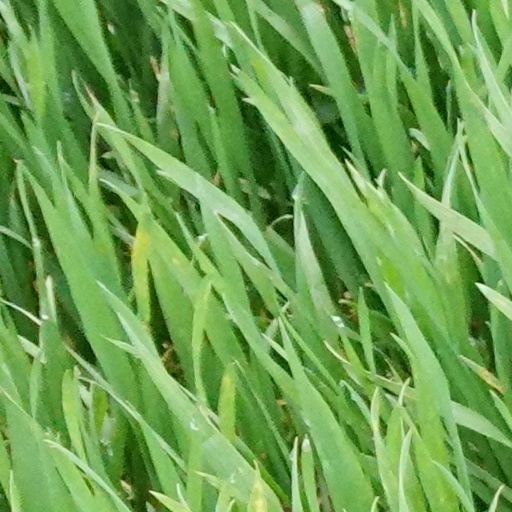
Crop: wheat